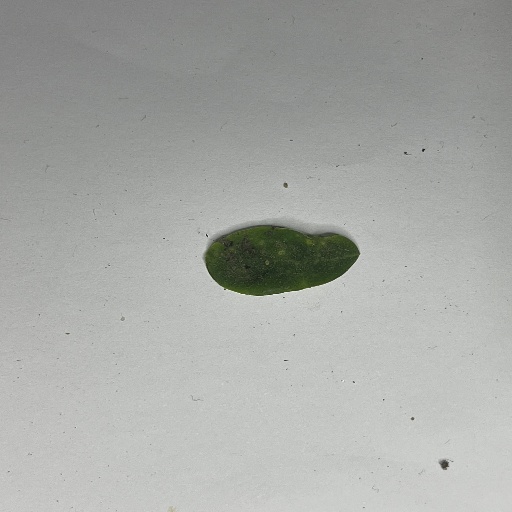
Species: Sojina
Leaf condition: Bacterial Spot